Gunilda

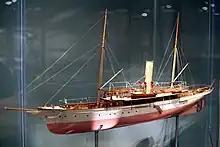
Model of "Gunilda" in the Art Gallery of Ontario

Two divers have died on the wreck of "Gunilda". Charles "King" Hague died in 1970; his body was recovered in 1976. Reg Barrett from Burlington, Ontario died in 1989.